Taman Mini Indonesia Indah

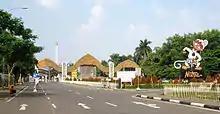
Kala Makara main entrance gate 1

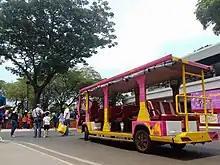
Electric microbus for visitor shuttle transport is provided throughout TMII

There are 15 museums at TMII, some of them are managed under the corresponding Ministry or other government agencies; i.e. the Information Museum ("Museum Penerangan") is managed by the Ministry of Communication and Digital Affairs, the successor of the Department of Information ("Departemen Penerangan"). The museums are as follows: